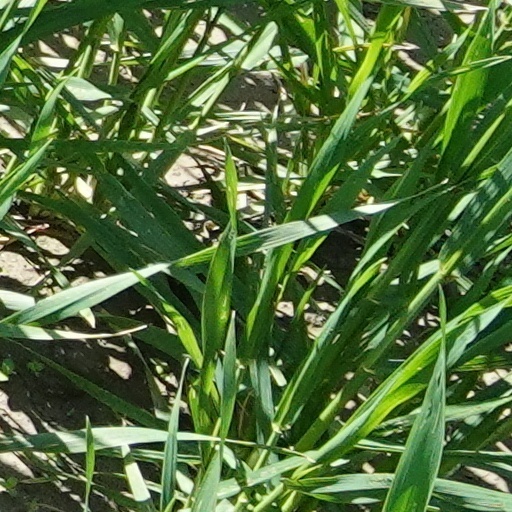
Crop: wheat